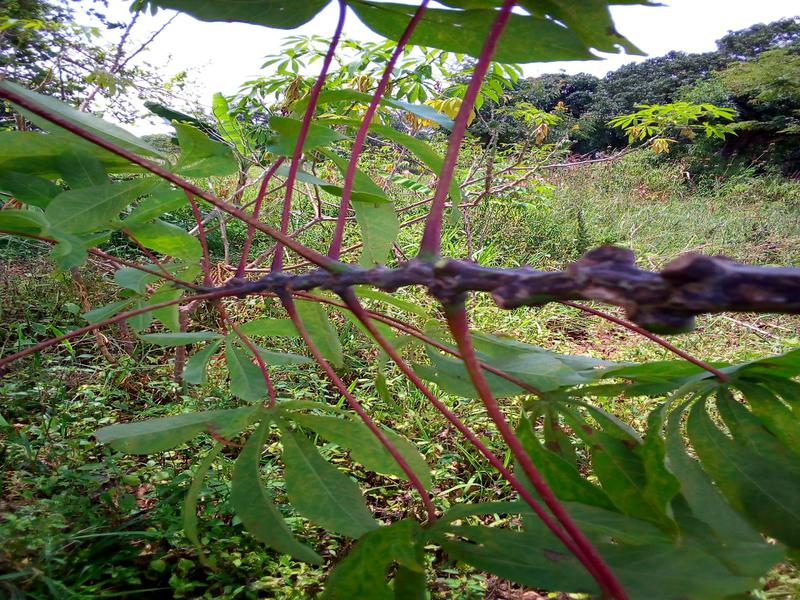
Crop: cassava
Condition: brown_streak_disease